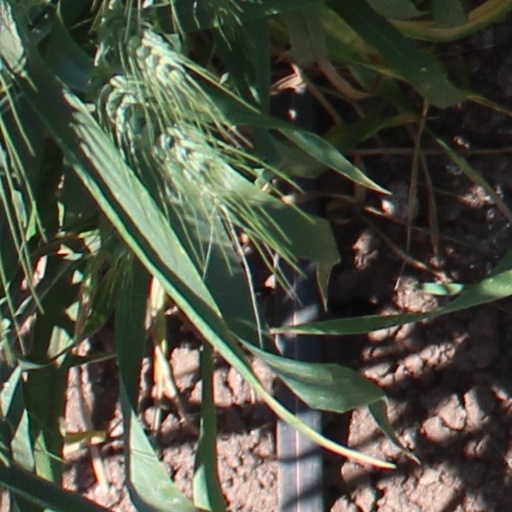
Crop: wheat